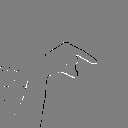
ASL letter: q